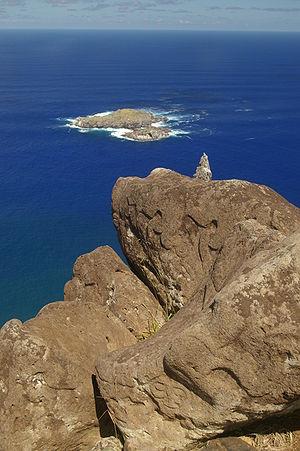
Motu Nui, « Grand îlot » en rapanui, est un îlot de la pointe sud-ouest de l’île de Pâques, et constitue le point le plus occidental du territoire chilien, ainsi que le point méridional de l'archipel pascuan.
Cet article recense les sites pétroglyphiques en Océanie.